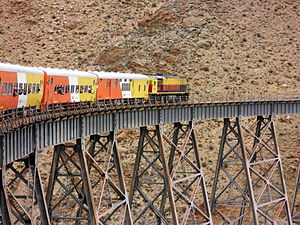
Veteranbane
Tren a las Nubes, Provincia de Salta (Argentina).
En veteranbane er en jernbane, hvor der ikke kører persontog i normal drift, men som i stedet bliver drevet som museumsbane med veterantog, dvs. tog der består af bevaret materiel, der ikke længere benyttes i daglig drift. Veterantog forekommer også på jernbaner i almindelig drift, blandet med den øvrige trafik. Fælles for både veteranbaner og veterantog er at de normalt kun kører på bestemte dage, ved særlige lejligheder og som særtog. I nogle tilfælde sker driften i tilknytning til et jernbanemuseum, mens der andre steder kan være stationer med et historisk miljø og inventar.